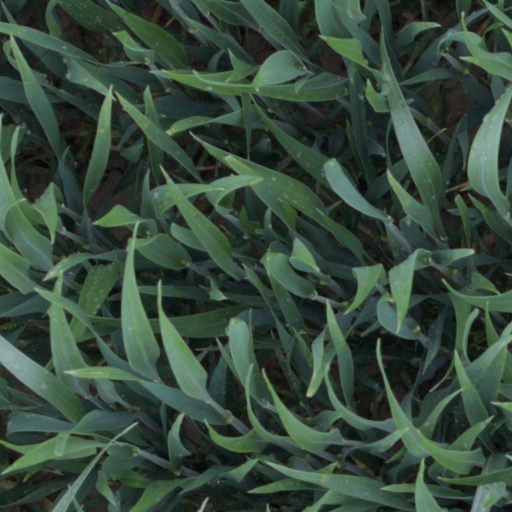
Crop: wheat